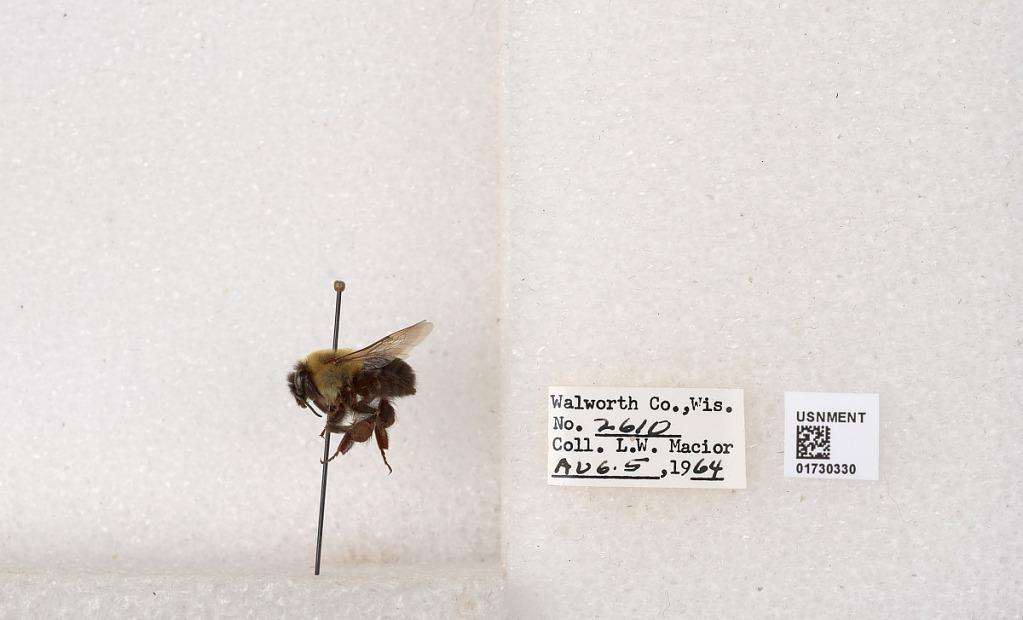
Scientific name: Bombus impatiens Cresson
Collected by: L. Macior
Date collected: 1964-8-5
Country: United States
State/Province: Wisconsin
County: Walworth
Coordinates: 42.6685, -88.5419